Ashgabat

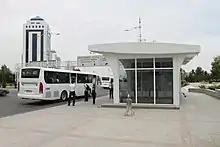
Bus stop with air conditioning in Ashgabat

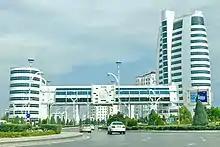
10-Ýyl Abadanchylyk Avenue

Following independence in 1991, President Saparmurat Niyazov began hiring foreign architectural and construction firms, most prominently Bouygues of France and the Turkish firms Polimeks and Gap Inşaat, the latter a subsidiary of Çalık Holding. These firms blended Persian-style domes, which Niyazov favored, with Greco-Roman architectural elements such as pillars.